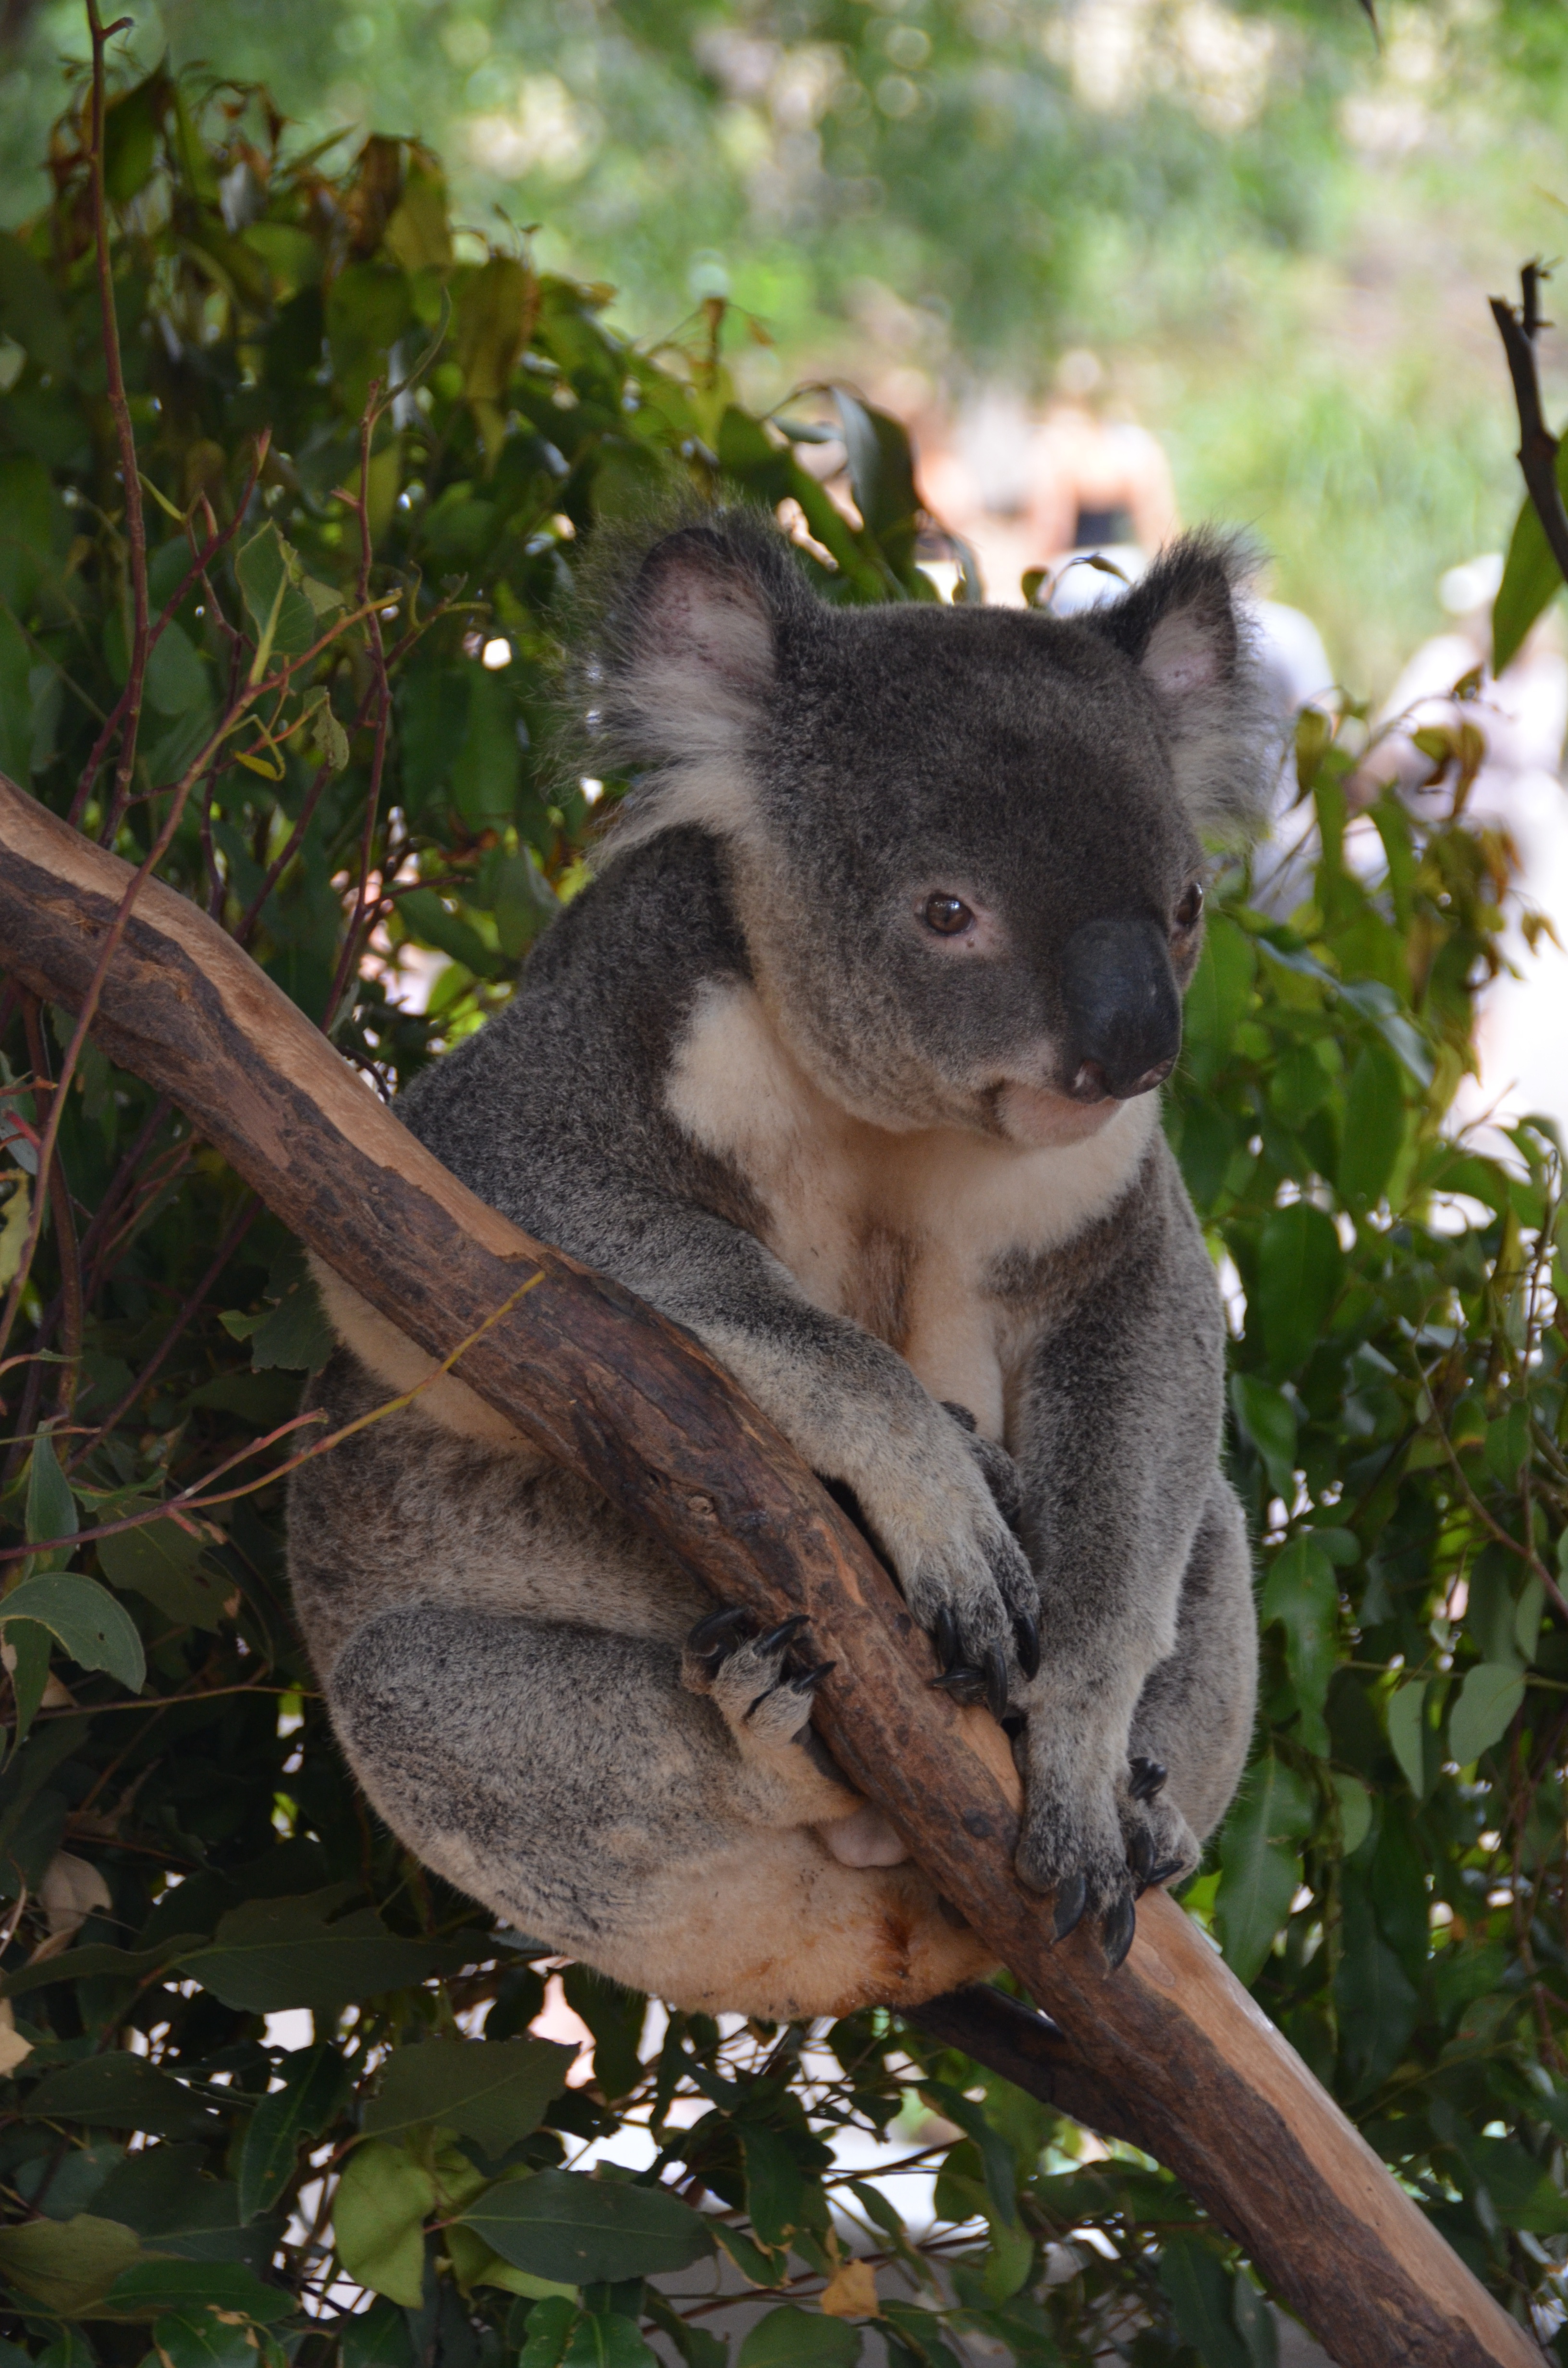
branch, animal, cute, bear, wildlife, relax, mammal, fauna, australia, vertebrate, koala, marsupial, koala bear